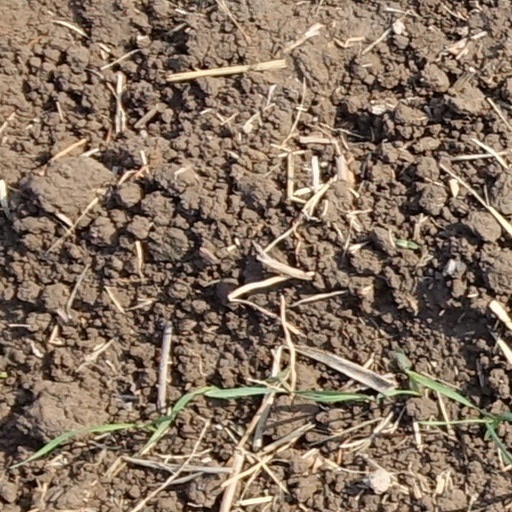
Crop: wheat